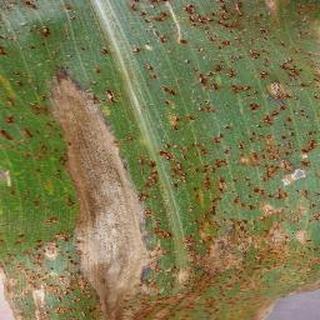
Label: corn_northern_leaf_blight